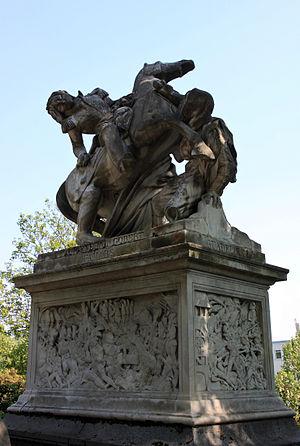
Tombe de Jacques Nicolas Gobert (1760-1808), par David d'Angers, cimetière du Père Lachaise (37e division), Paris.
Jacques-Nicolas Gobert, né le 22 mai 1760 à Basse-Terre en Guadeloupe et mort le 17 juillet 1808 à Guarromán, en Espagne, est un général français de la Révolution et de l’Empire.
Cet article recense les statues équestres de Paris, en France.
Pierre-Jean David, dit David d’Angers, né à Angers le 12 mars 1788 et mort à Paris le 6 janvier 1856, est un sculpteur et médailleur français, représentatif du romantisme dans la sculpture française du XIXᵉ siècle.